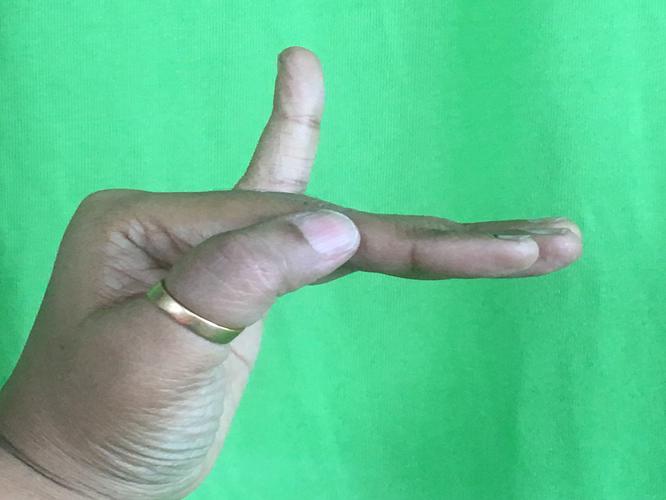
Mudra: Hamsapaksha
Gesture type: double_hand